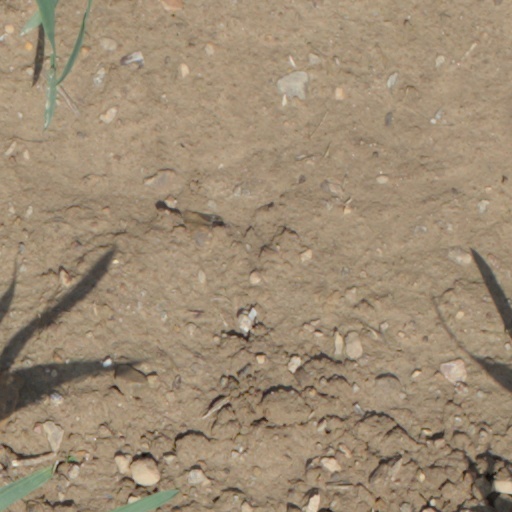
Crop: wheat